Legends of Myrtles Plantation

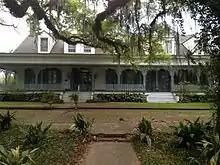
A front view of The Myrtles Plantation

Myrtles Plantation is a historic home and former antebellum plantation in St. Francisville, Louisiana, United States, built in 1796. It is often reported that 10 murders occurred in the house, but historical records only indicate the murder of William Winter. In 2001, "Unsolved Mysteries" filmed a segment about the alleged hauntings at the plantation. The Myrtles was also featured on a 2005 episode of "Ghost Hunters".